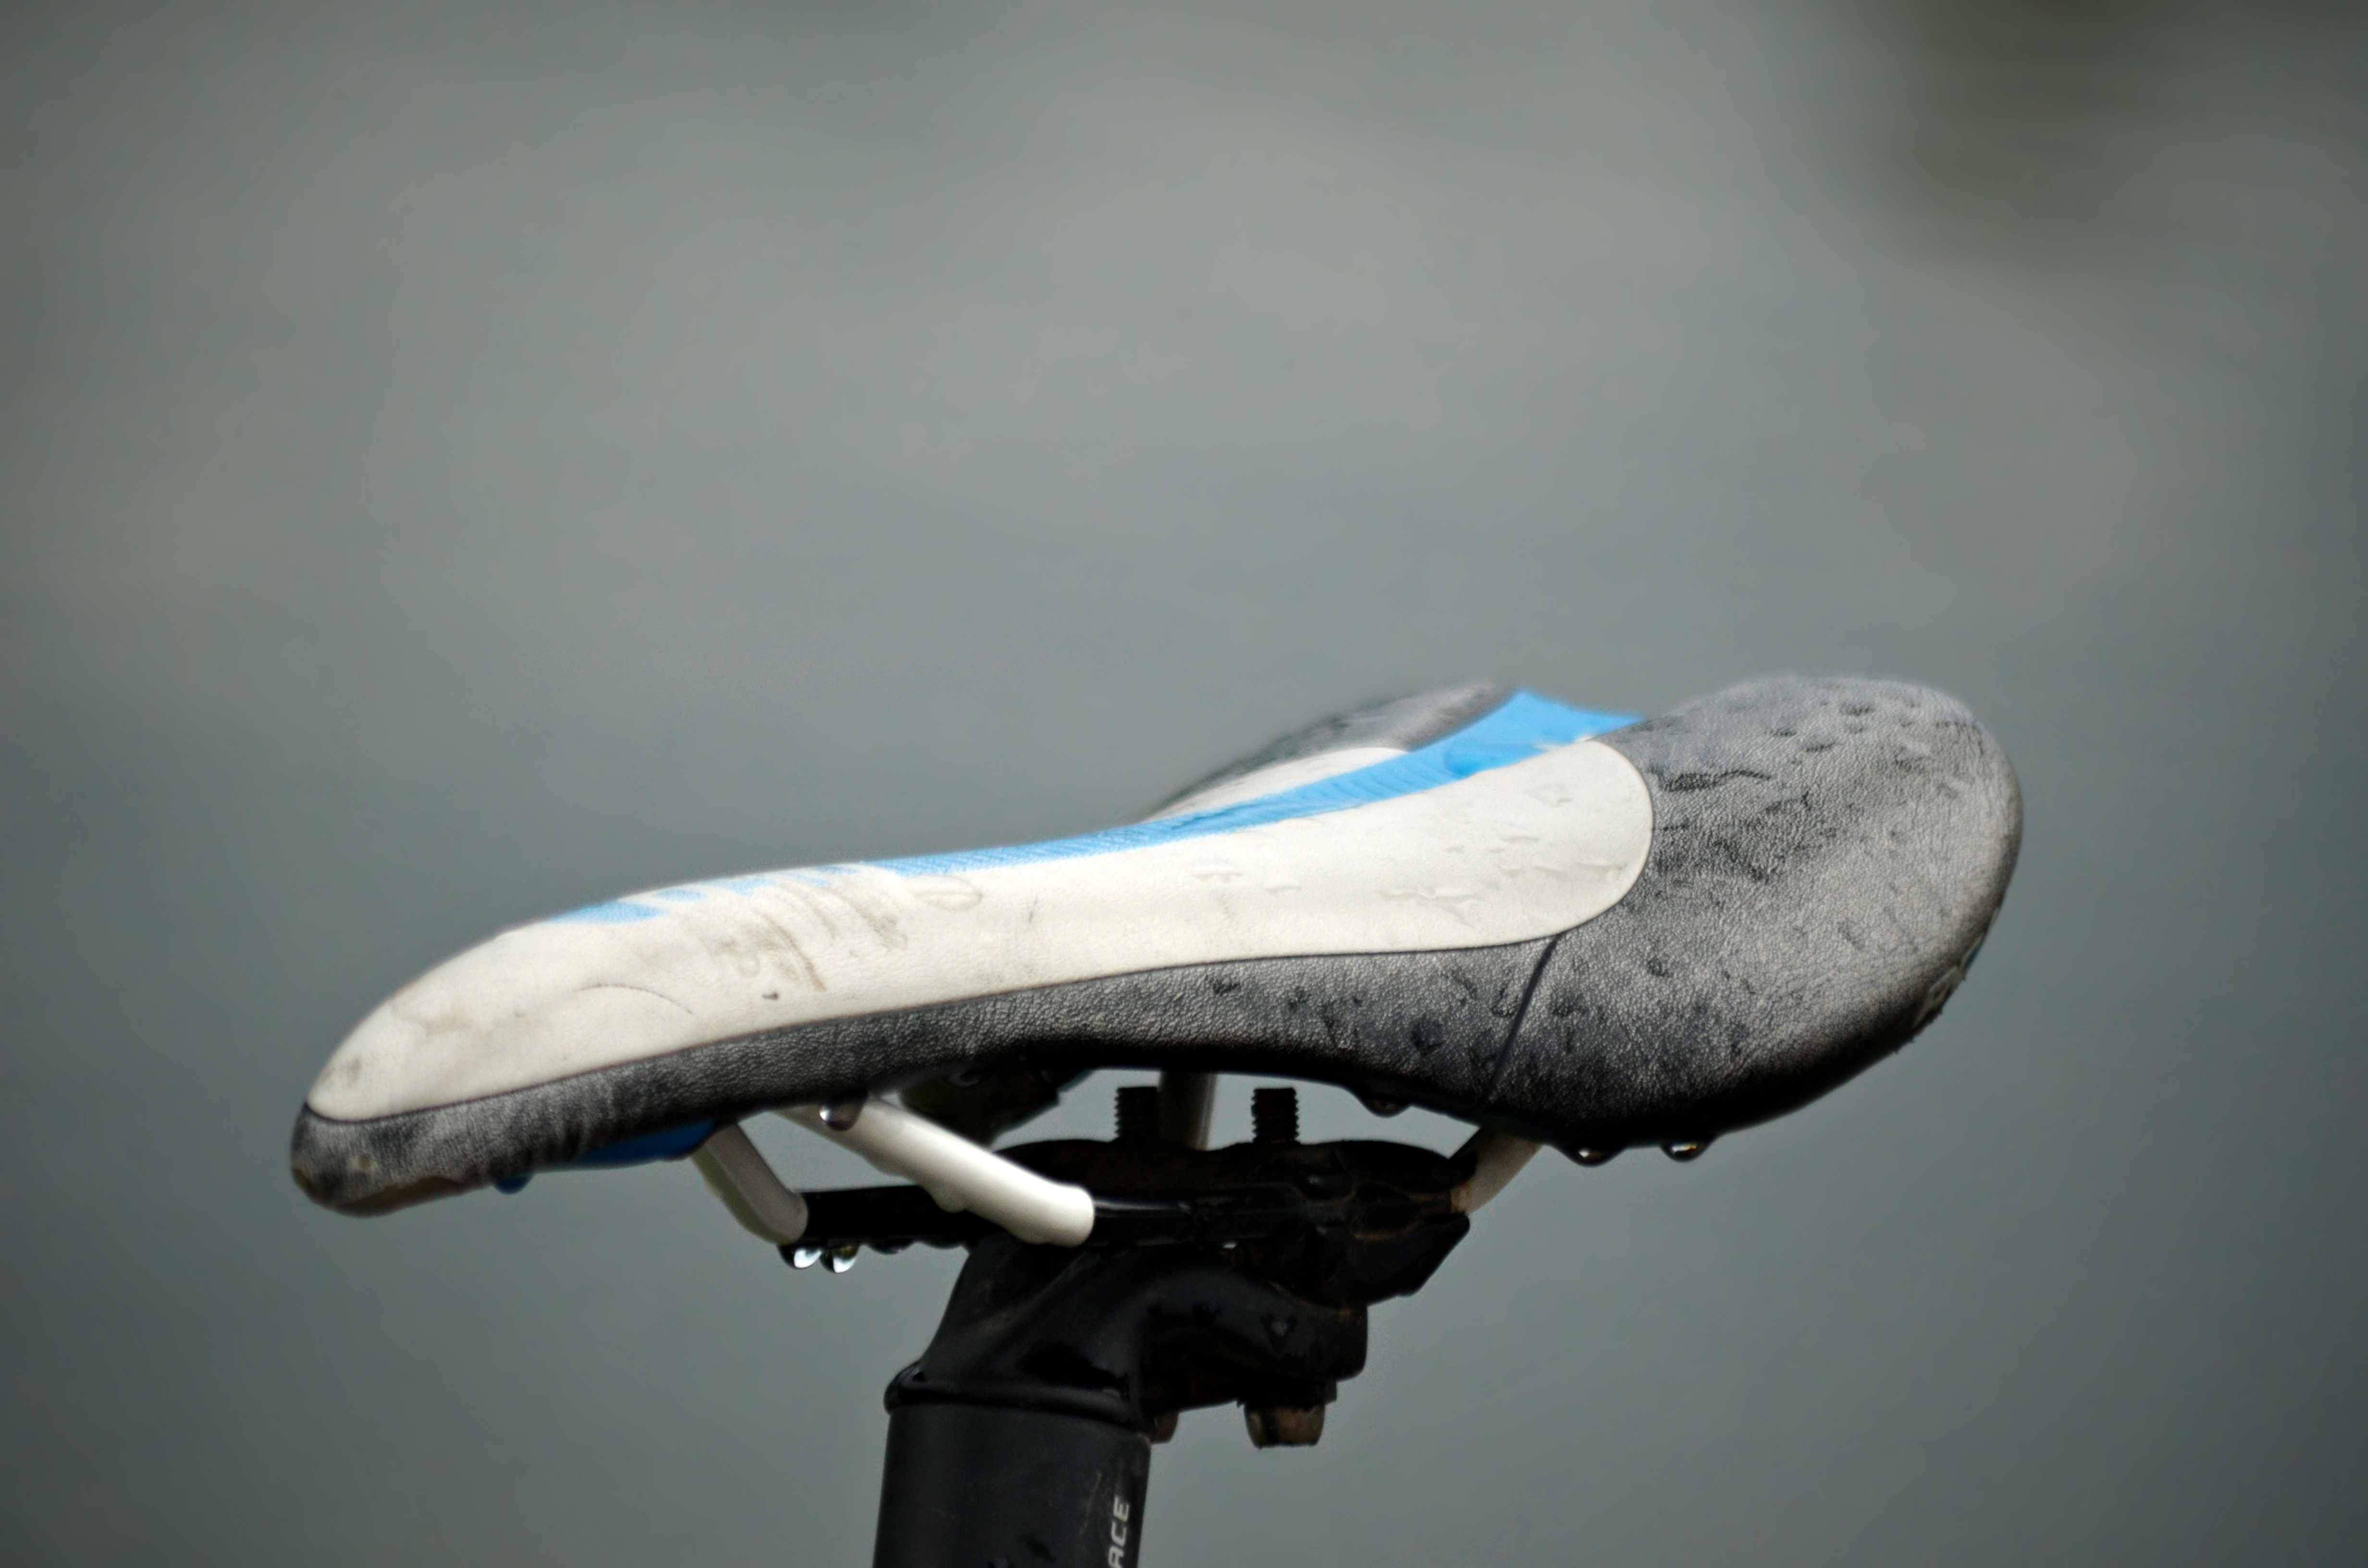
shoe, wing, white, wheel, rain, bike, blue, black, fitness, close up, sculpture, saddle, footwear, macro photography, atmosphere of earth